Bids for the 2015 Pan American Games

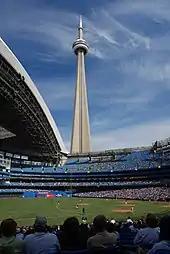
Rogers Centre, Toronto's proposed stadium to host the opening and closing ceremony

The city of Mar del Plata indicated preliminary interest in bidding for the games to mark the 20th anniversary of the 1995 Pan American Games held in the city. However, at the bidding deadline the city decided against bidding for the games.